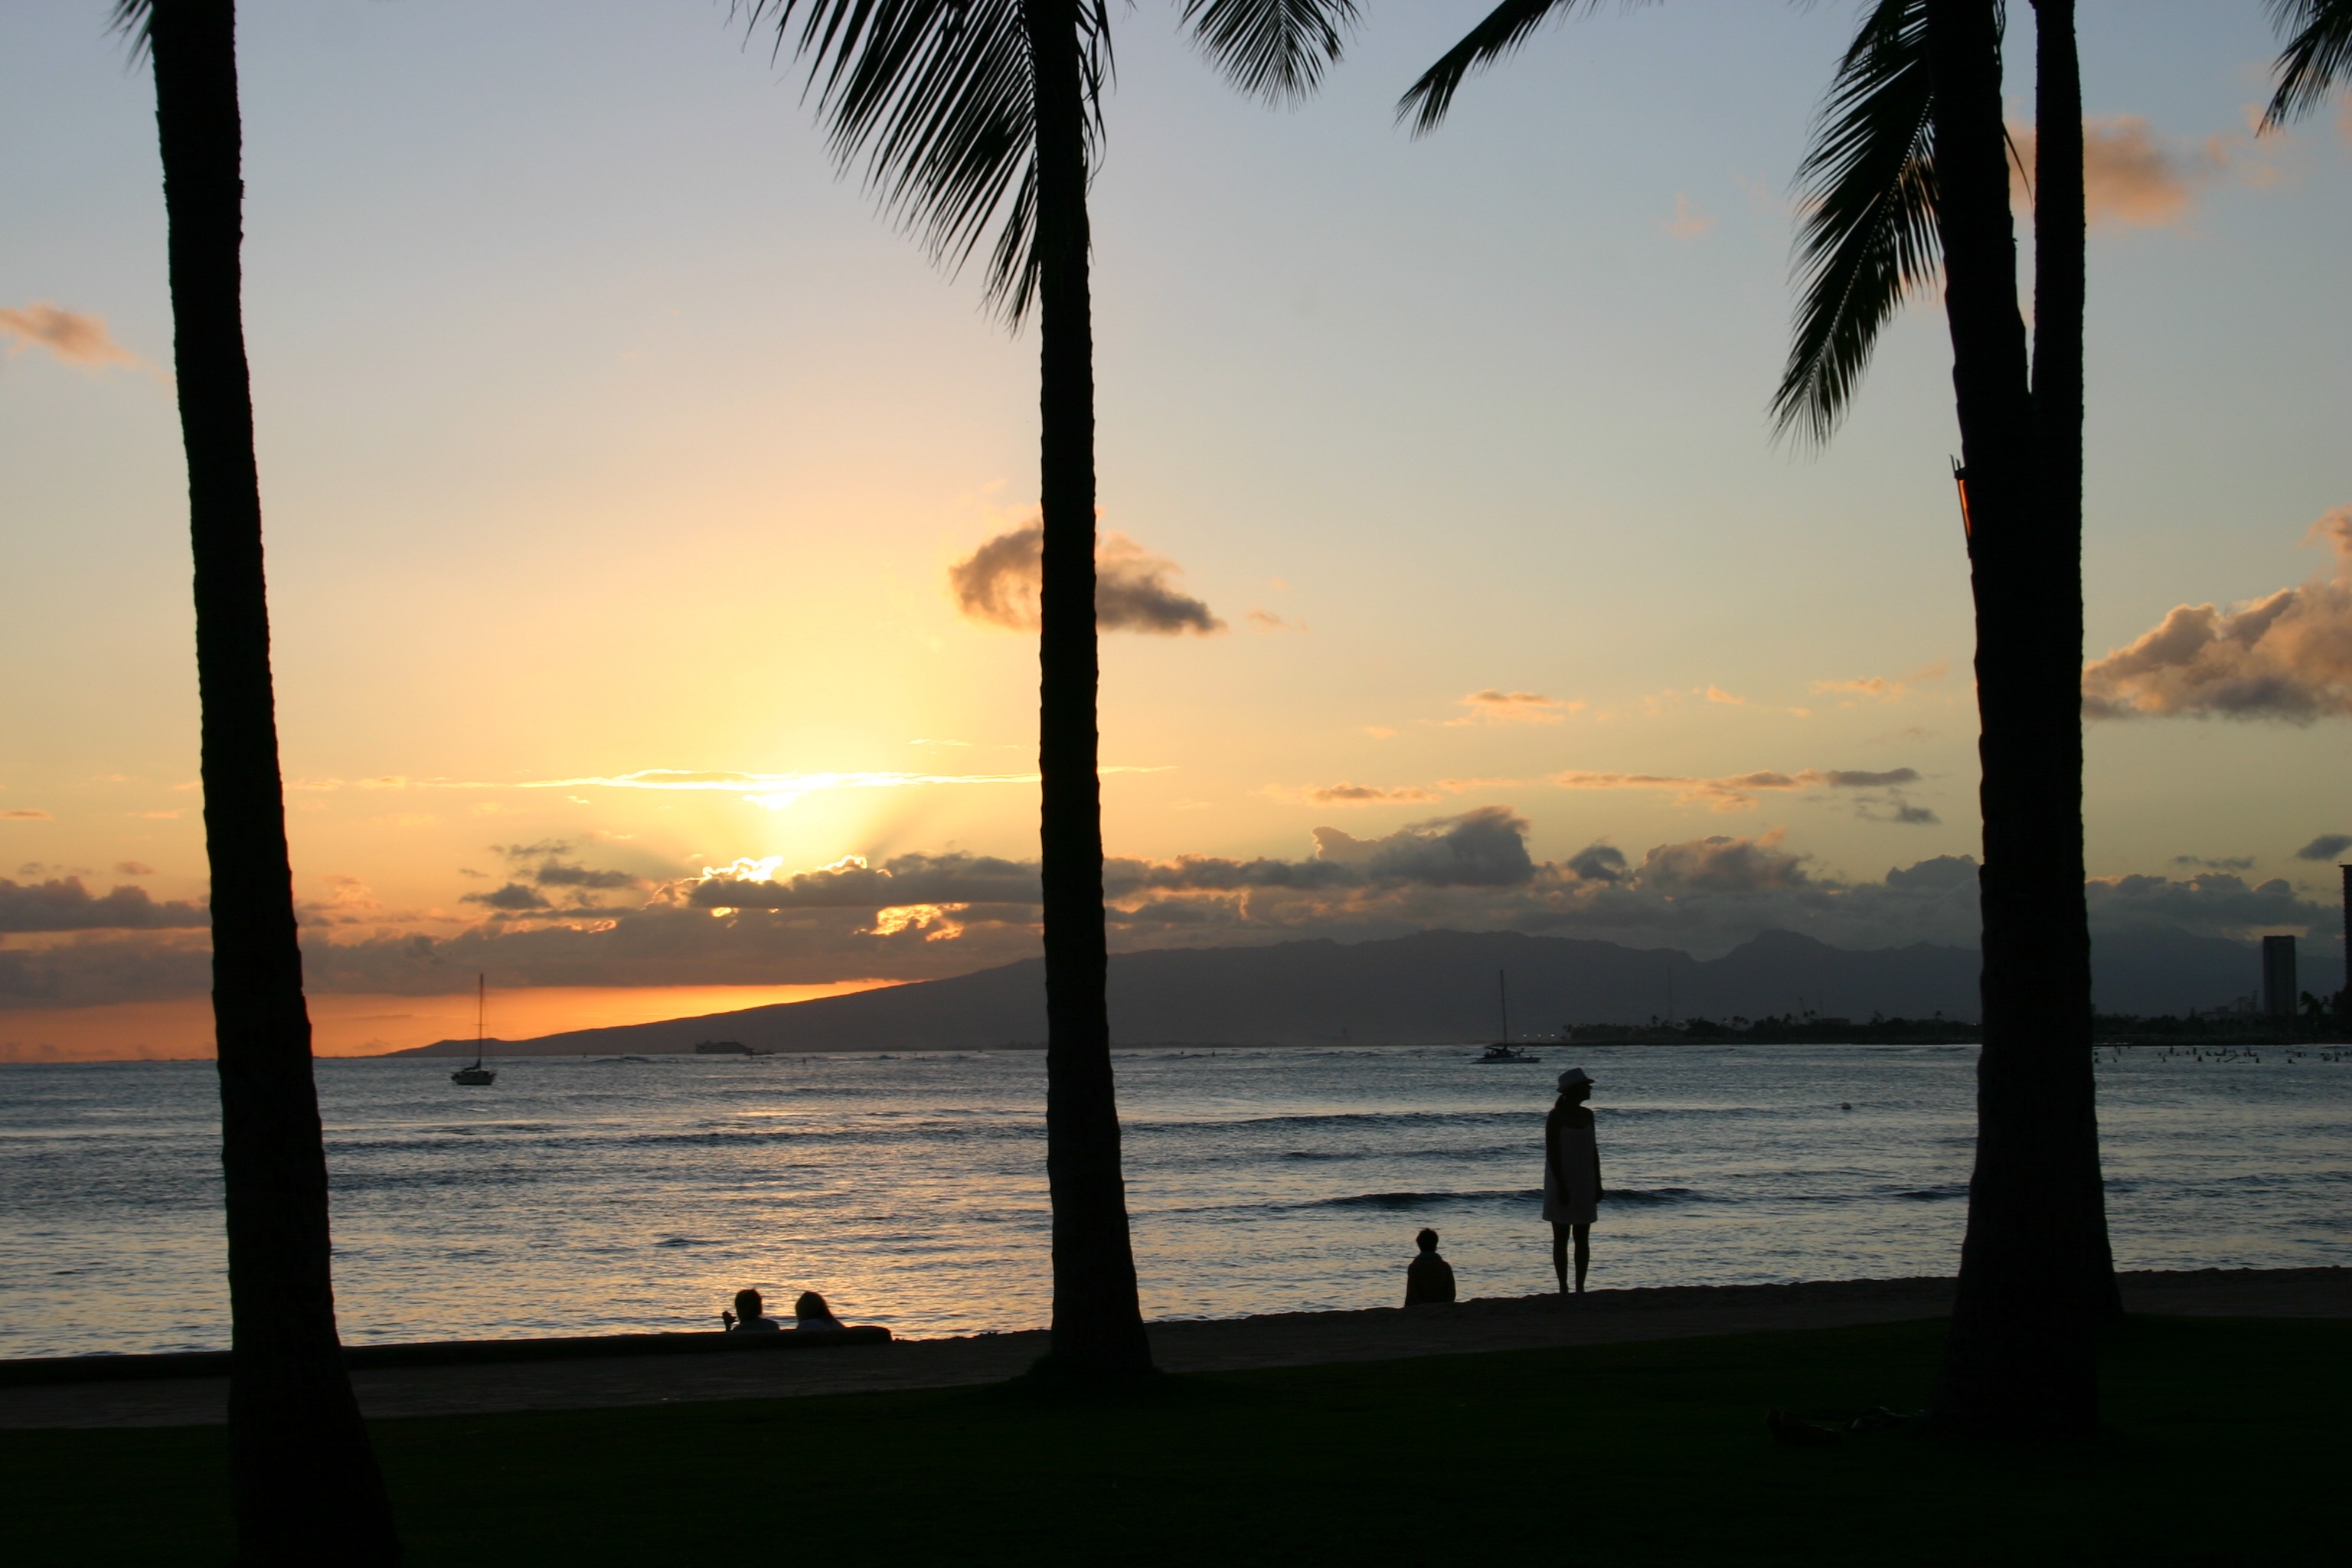
beach, sea, coast, tree, ocean, horizon, cloud, sun, sunrise, sunset, sunlight, morning, shore, dawn, vacation, dusk, evening, bay, hawaii, waikiki, honolulu, palm trees, arecales